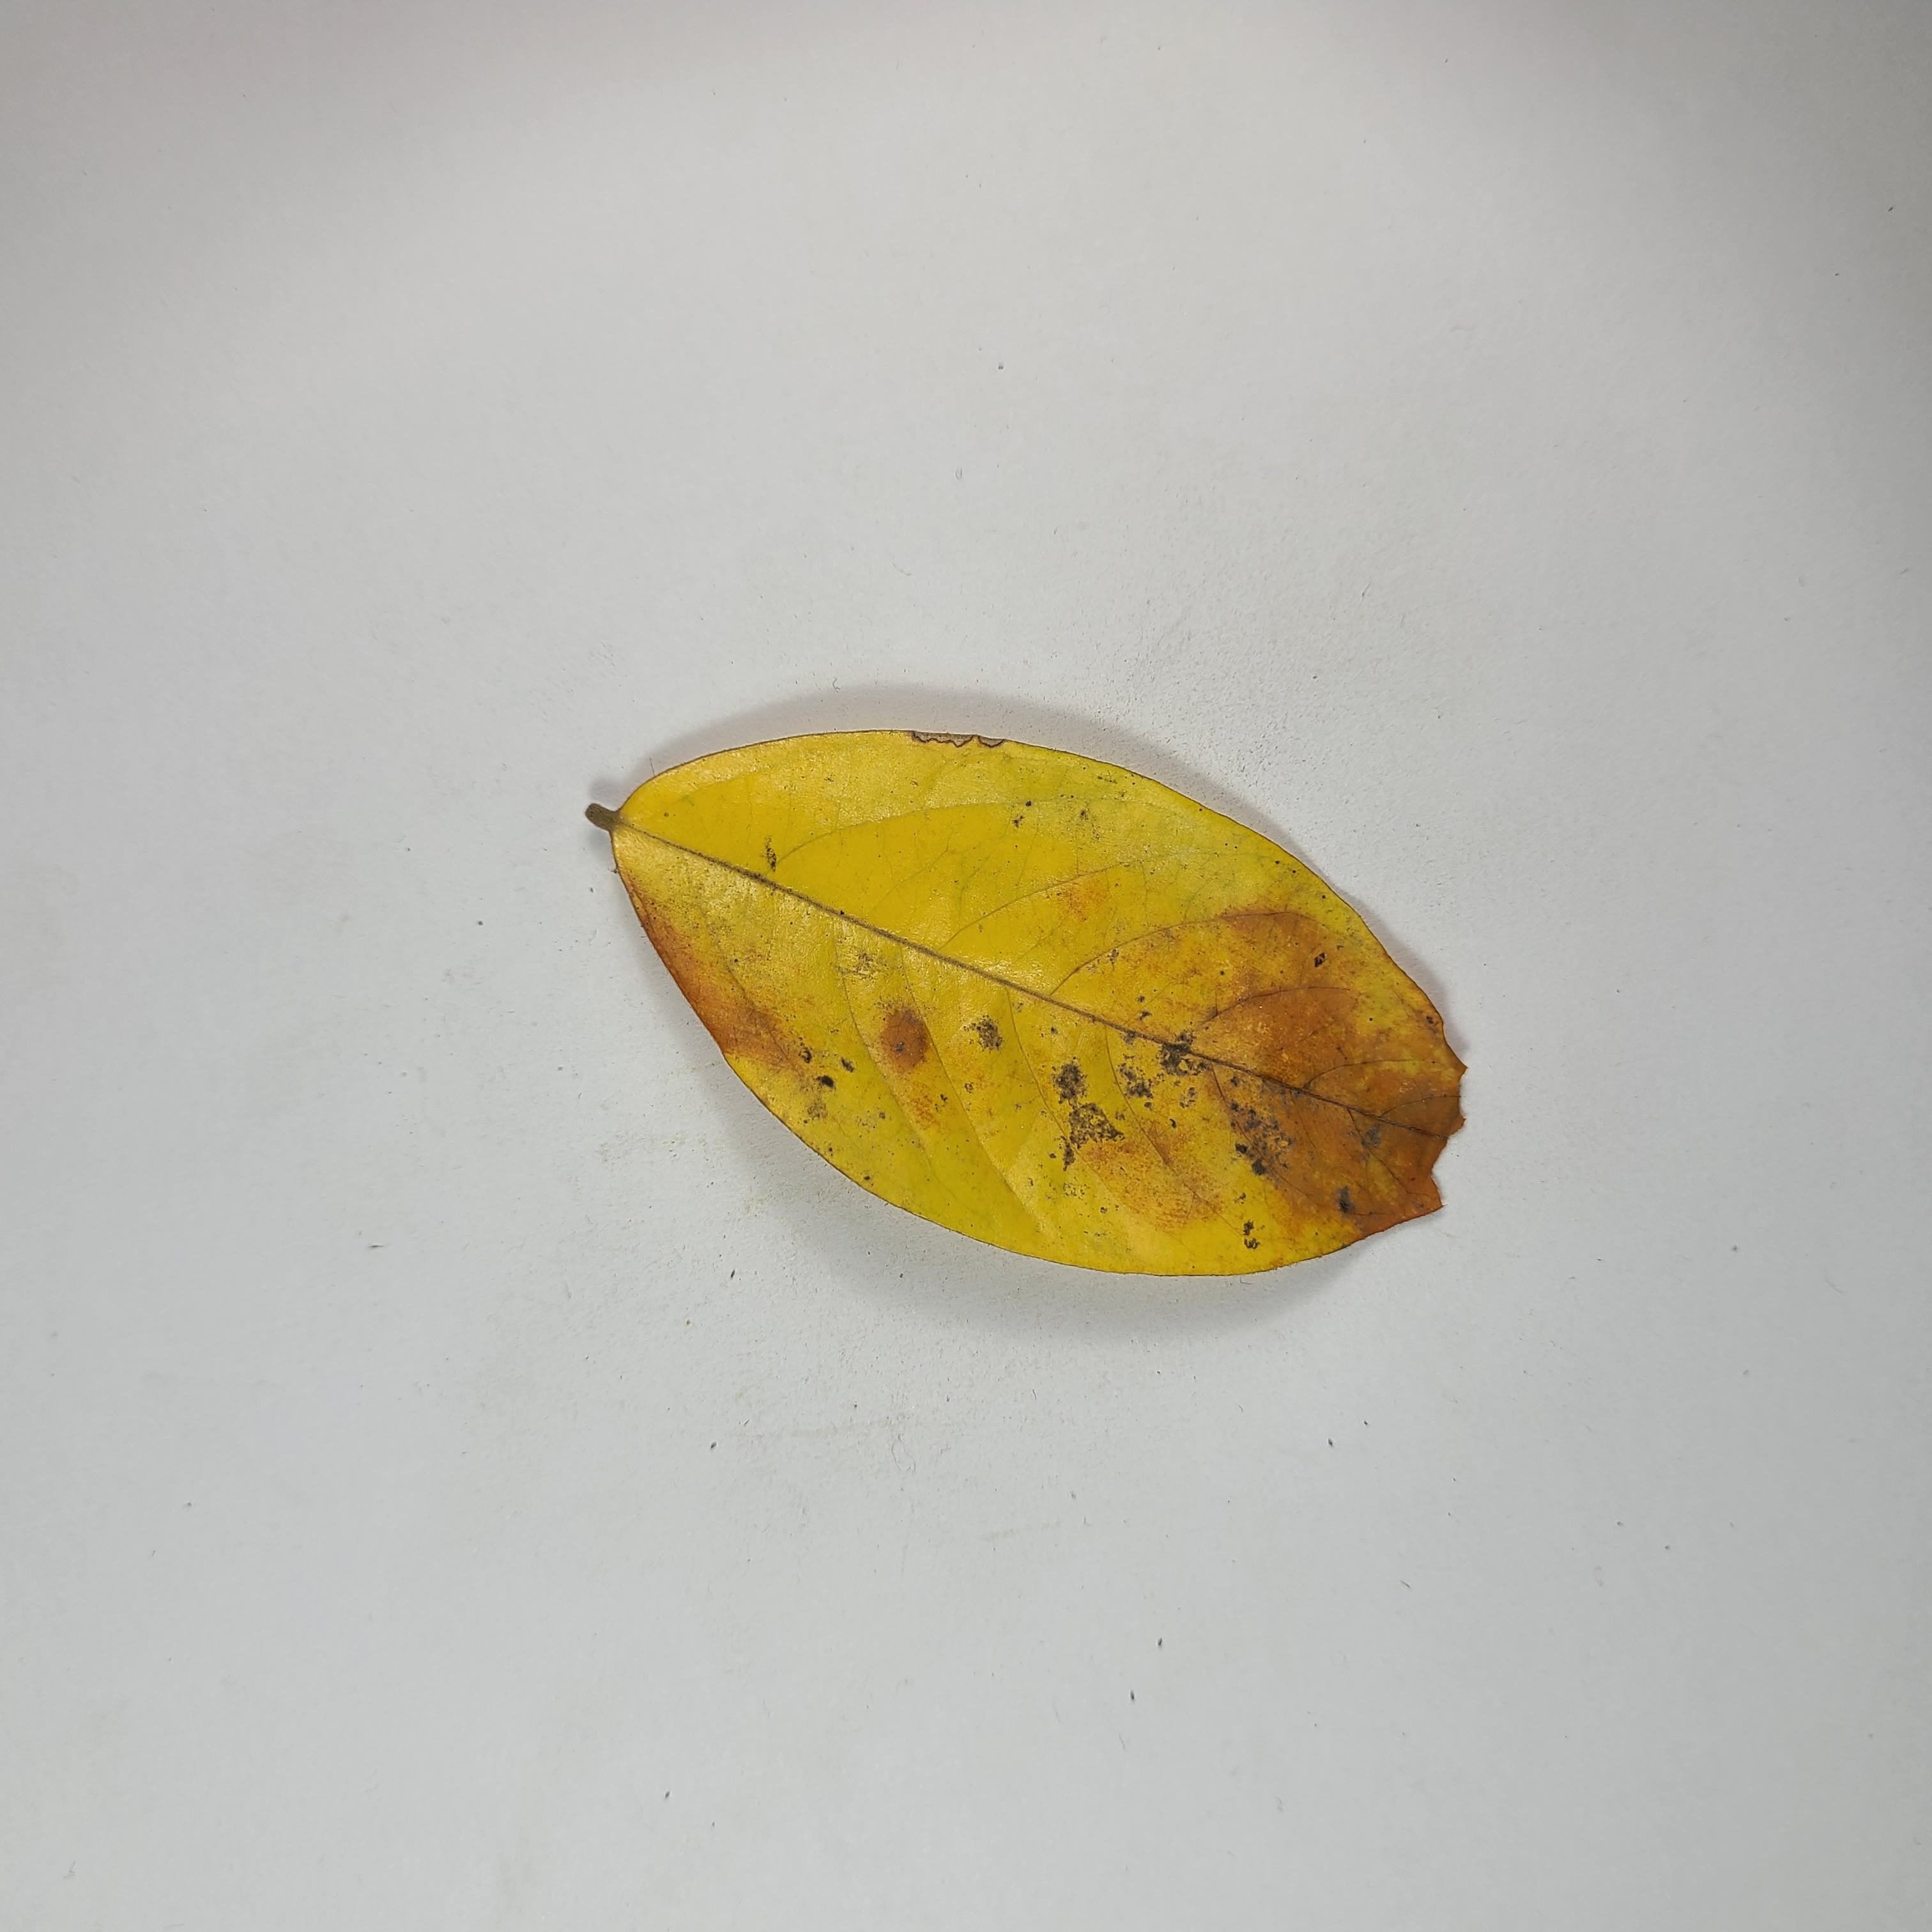
Label: Yellow Leaves